Kosher foods

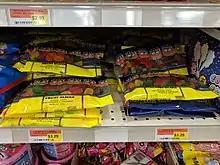
Kosher gummy bears

Gelatin is hydrolysed collagen, the main protein in animal connective tissue, and therefore could potentially come from a non-kosher source, such as pig skin. Gelatin has historically been a prominent source of glue, finding uses from musical instruments to embroidery, one of the main historic emulsions used in cosmetics and in photographic film, the main coating given to medical capsule pills, and a form of food including jelly, trifle, and marshmallows; the status of gelatin in "kashrut" is consequently fairly controversial.